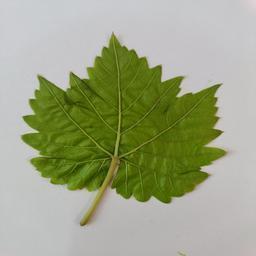
Label: Healthy Leaves